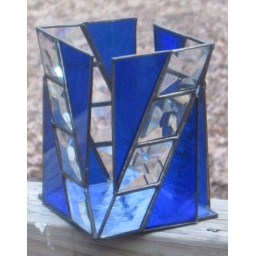
Candle shelter box in cobalt blue